Whitney Matheson

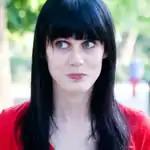
Matheson in 2016

Whitney Matheson (born April 21, 1977 in Fredericksburg, Virginia) is a pop culture writer. She was the author of "Pop Candy", a popular entertainment blog which was part of "USA Today" from 1999–2014. She also wrote entertainment and pop culture features for the newspaper.